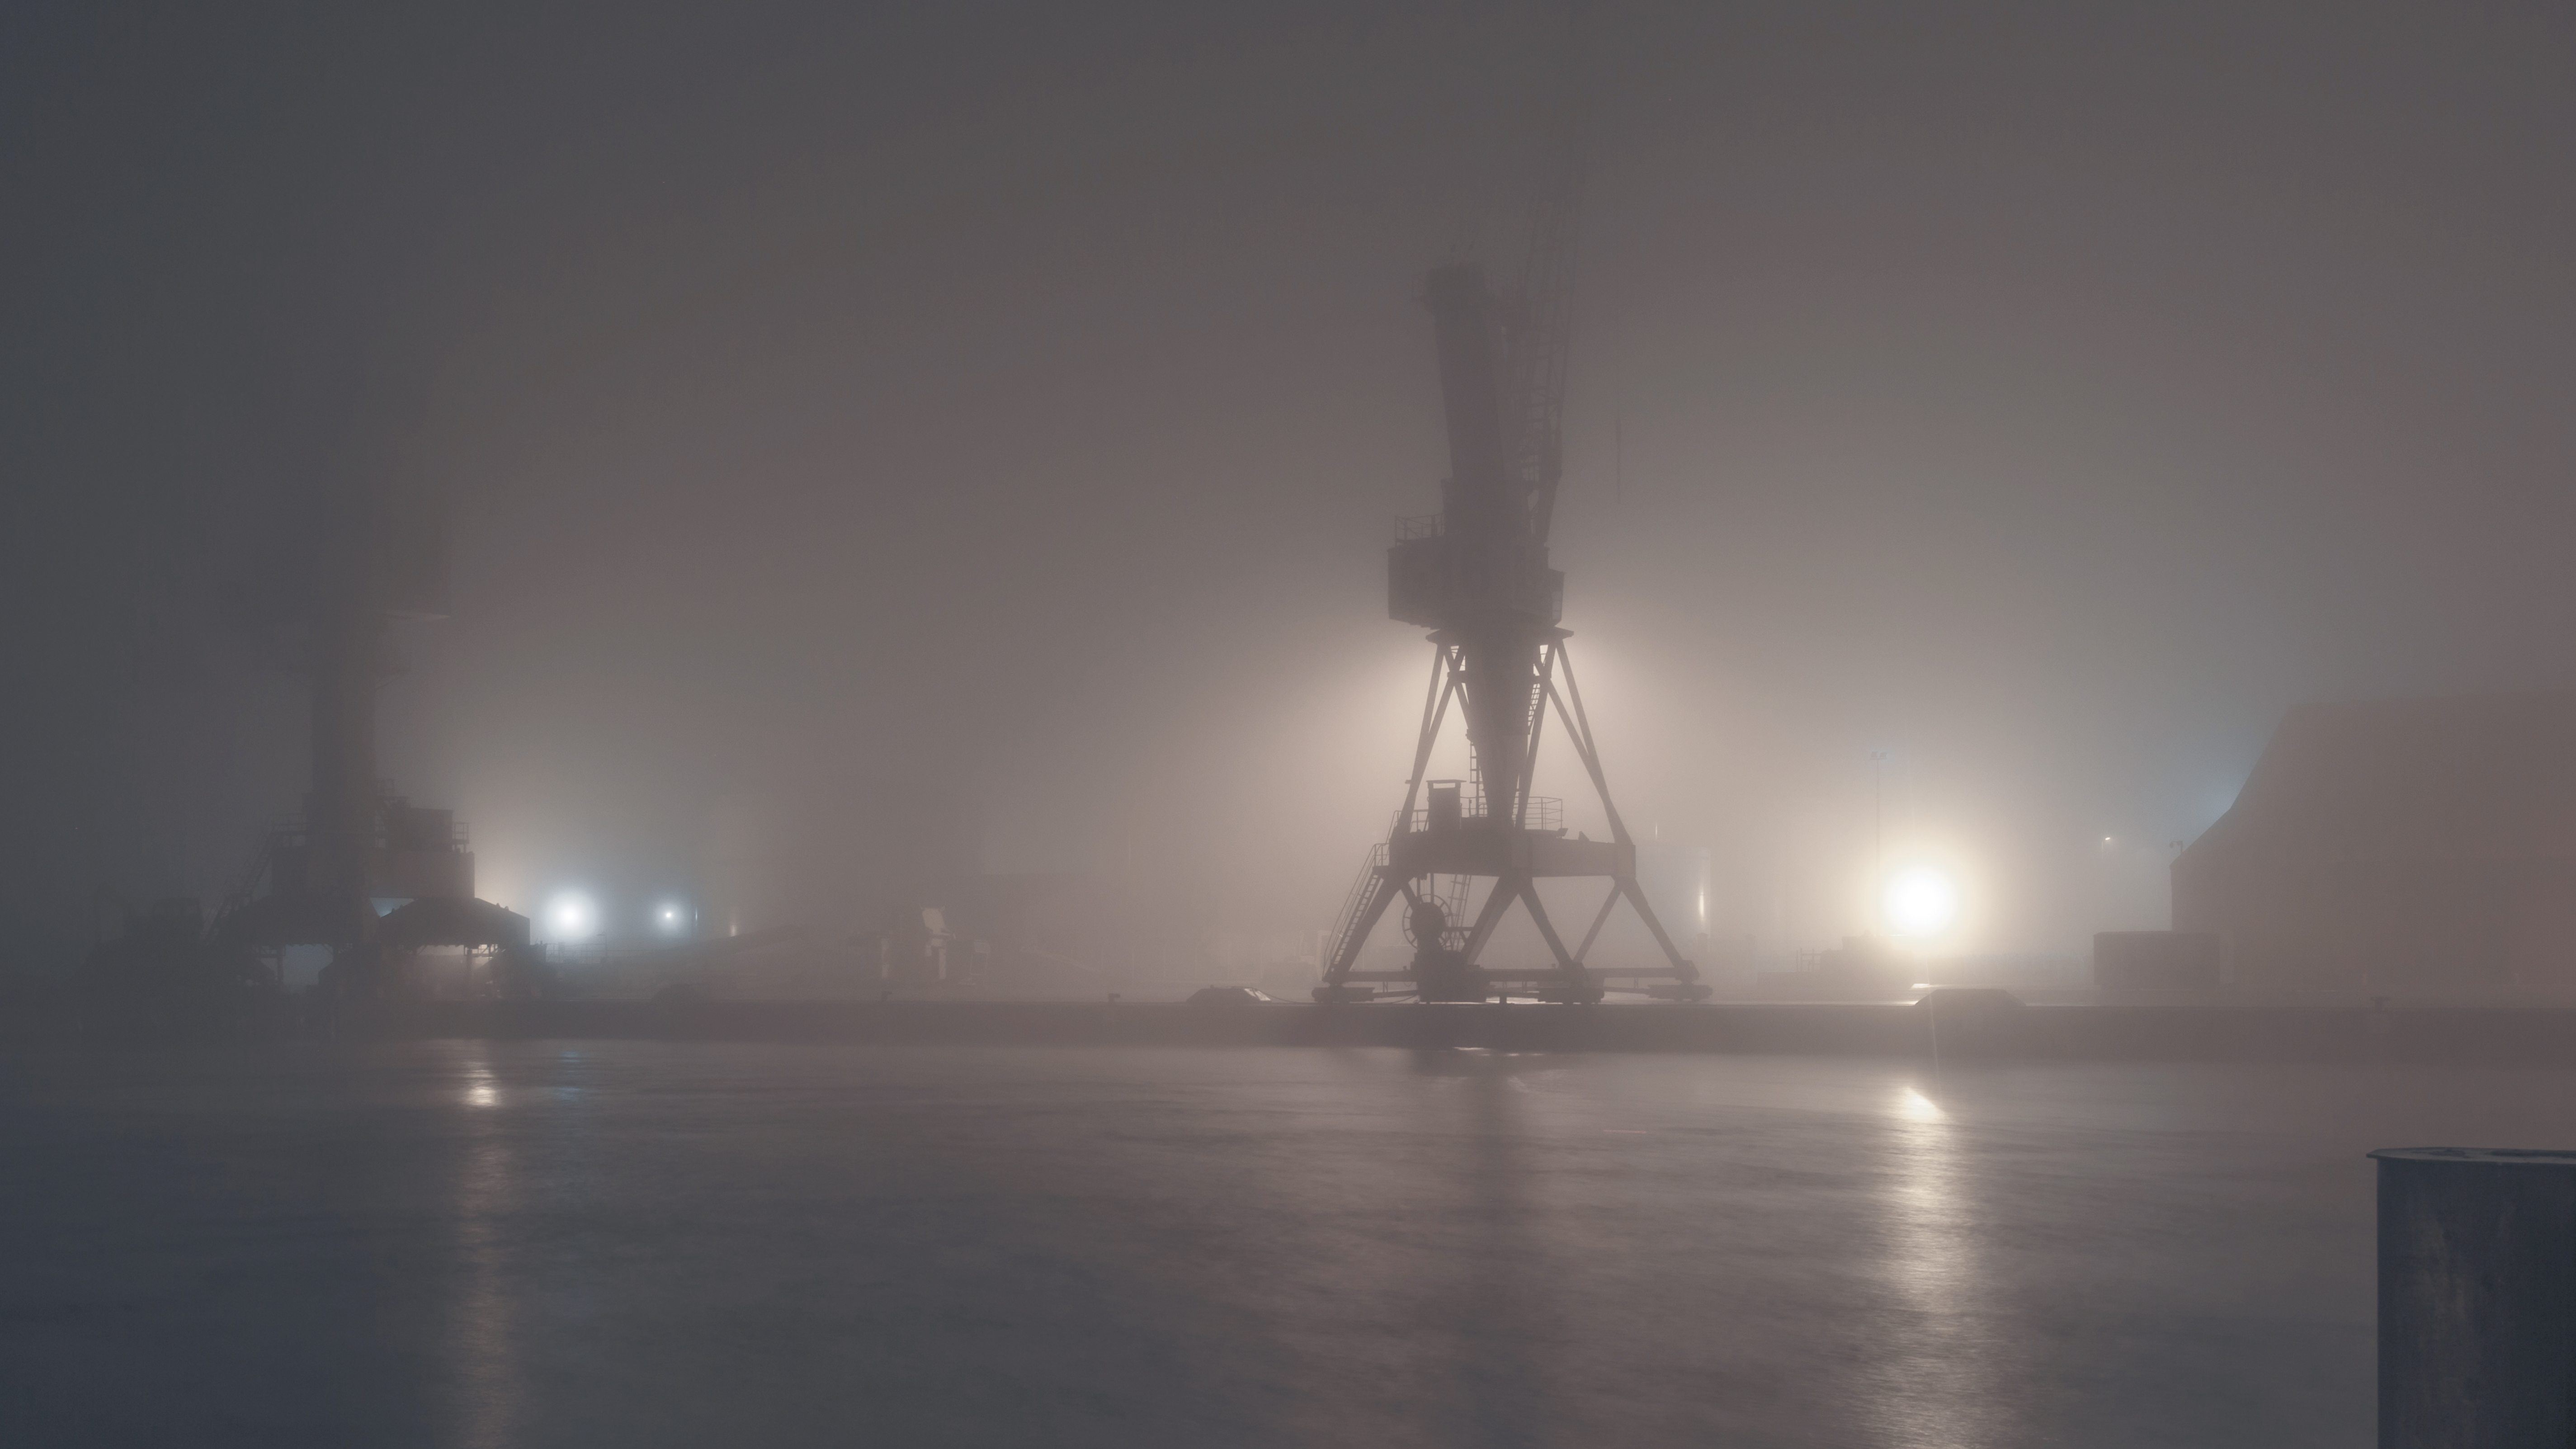
water, light, fog, mist, night, sunlight, morning, dawn, atmosphere, reflection, seascape, weather, haze, darkness, port, brume, nightscape, waterscape, potdcountryfr, portlanouvelle, brouillard, atmospheric phenomenon, atmosphere of earth